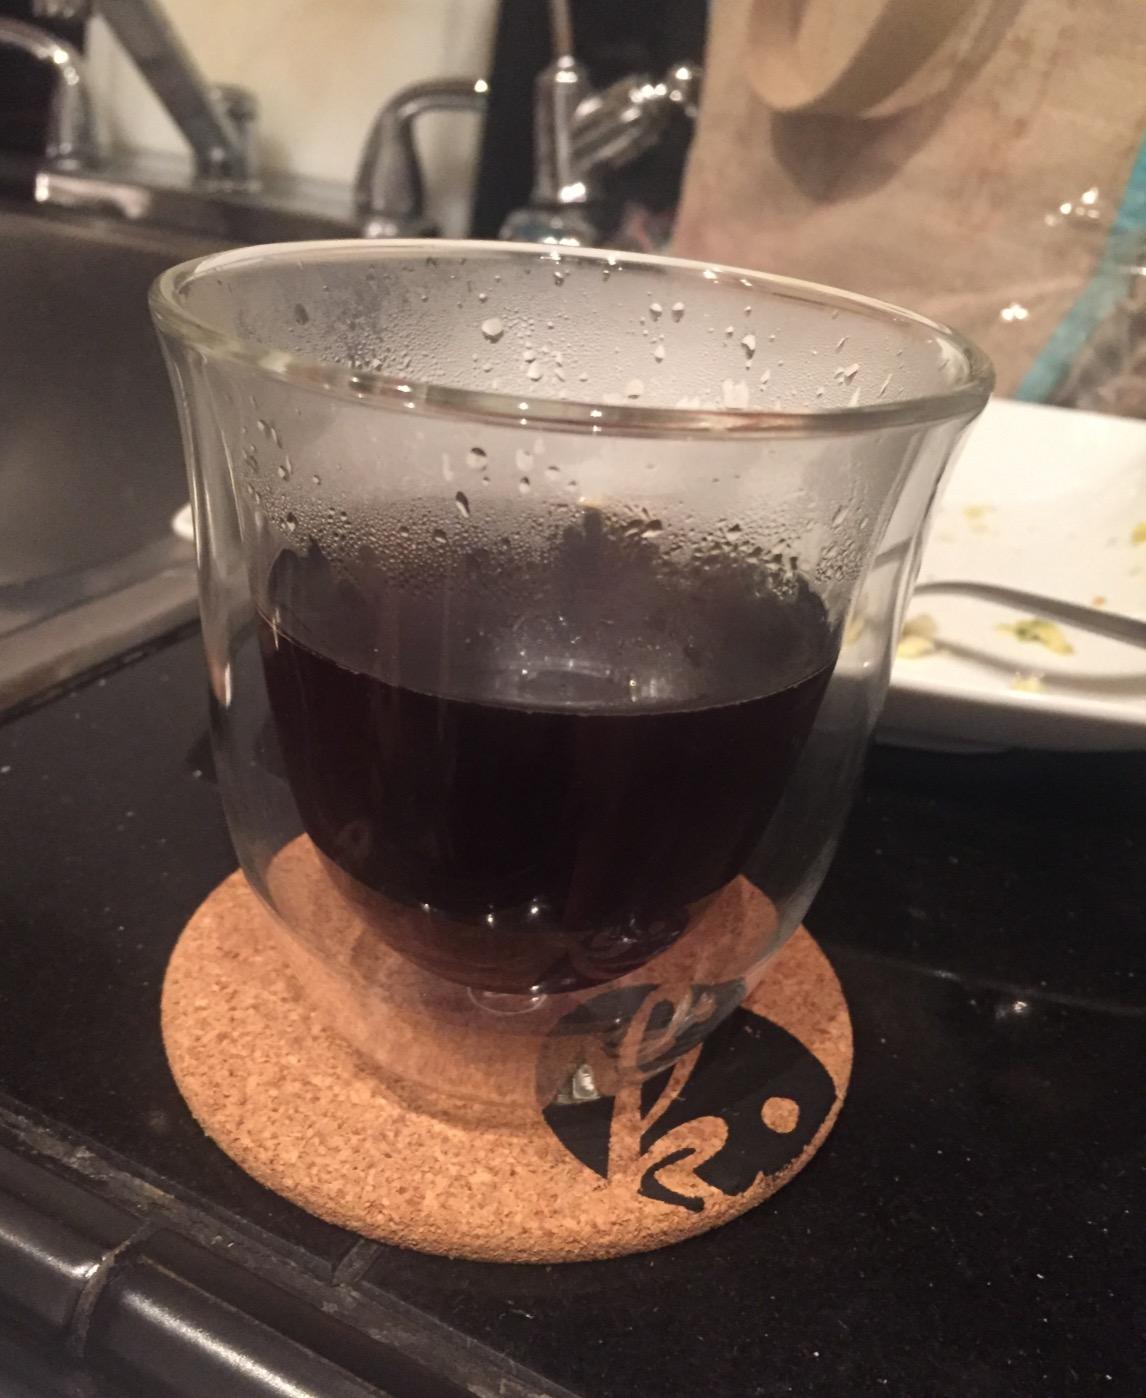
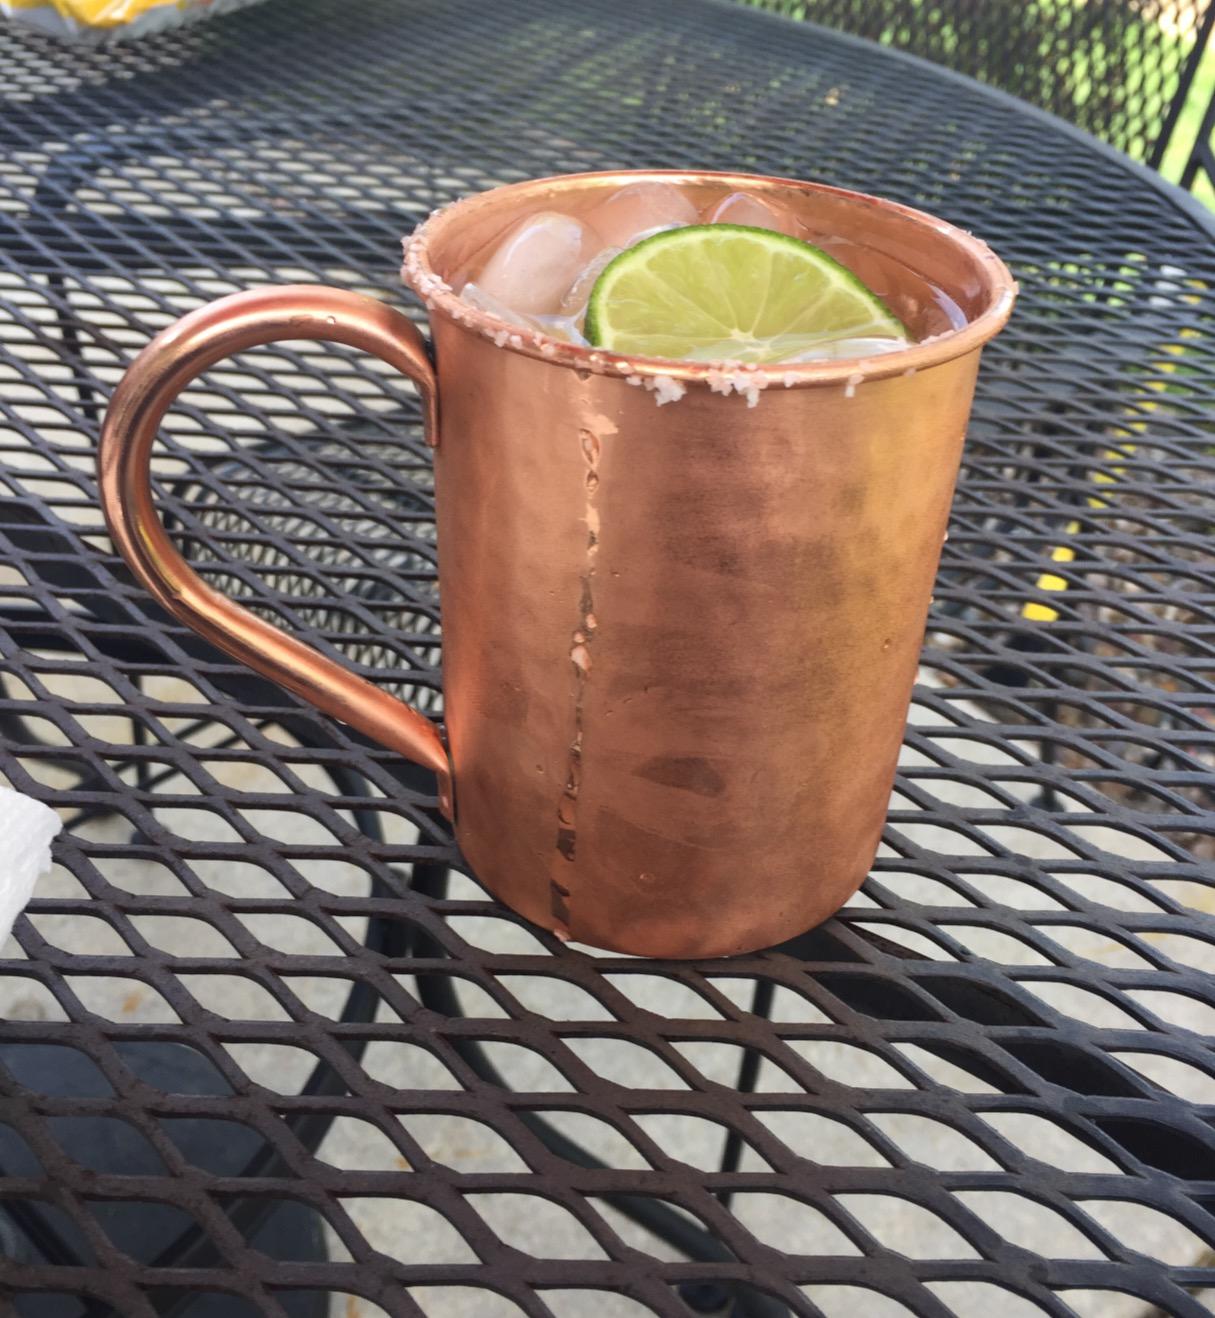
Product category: items_mug
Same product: no